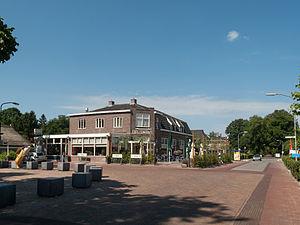
Tynaarlo est le nom d'un petit village dans le nord de la province de Drenthe aux Pays-Bas.